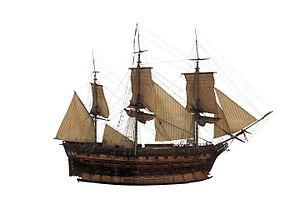
La Muiron est la frégate que Napoléon empruntera le 23 août 1799, pour rentrer en France, après la Campagne d'Égypte, abandonnant au général Kléber une armée diminuée et malade. Elle fut nommée ainsi en hommage au sacrifice du colonel Jean-Baptiste Muiron, qui se jeta devant Bonaparte, le couvrant de son corps pour le protéger, lors de la bataille du Pont d'Arcole.